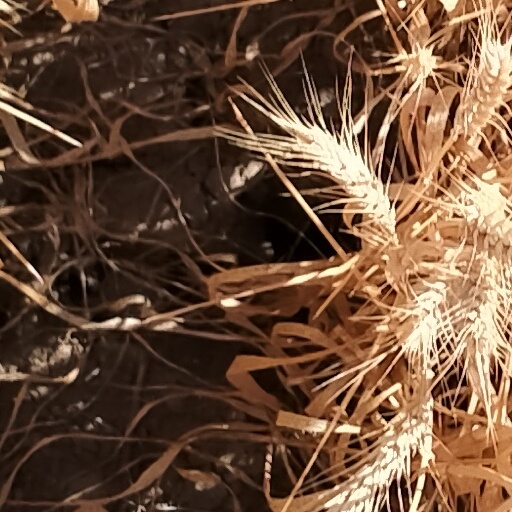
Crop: wheat